Luis Ibáñez

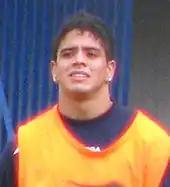
Ibáñez in 2008

On 25 June 2008, Ibáñez signed a five-year contract worth €300,000 per annum with Dinamo Zagreb along with fellow Argentine footballer Guillermo Suárez who was transferred from Club Atlético Tigre. The two were also the first ever Argentine men's footballers to play for the club. He was presented to the Croatian media as a successor to Hrvoje Čale and competition to Carlos Santos on the left back position, and was issued a number 3 jersey. The club then signed another left flank player Mirko Hrgović on 18 July, who would quickly establish himself as a first-choice left back for the club, which eventually saw Ibáñez failing to make an appearance in a couple of early season matches. He was meant to play in his first official match for the club on 23 July in the Champions League first qualifying round against Linfield, but was disrupted by a shoulder injury. His debut appearance for Dinamo Zagreb came on 17 August in a 6–0 league win against Cibalia. Eleven days later, he also debuted in the Champions League, making an appearance as a substitute in a 3–1 defeat against Shakhtar Donetsk. Soon he established himself as a first team regular and was subject to constant praise by the Croatian football critics for his performances and commitment to the club.